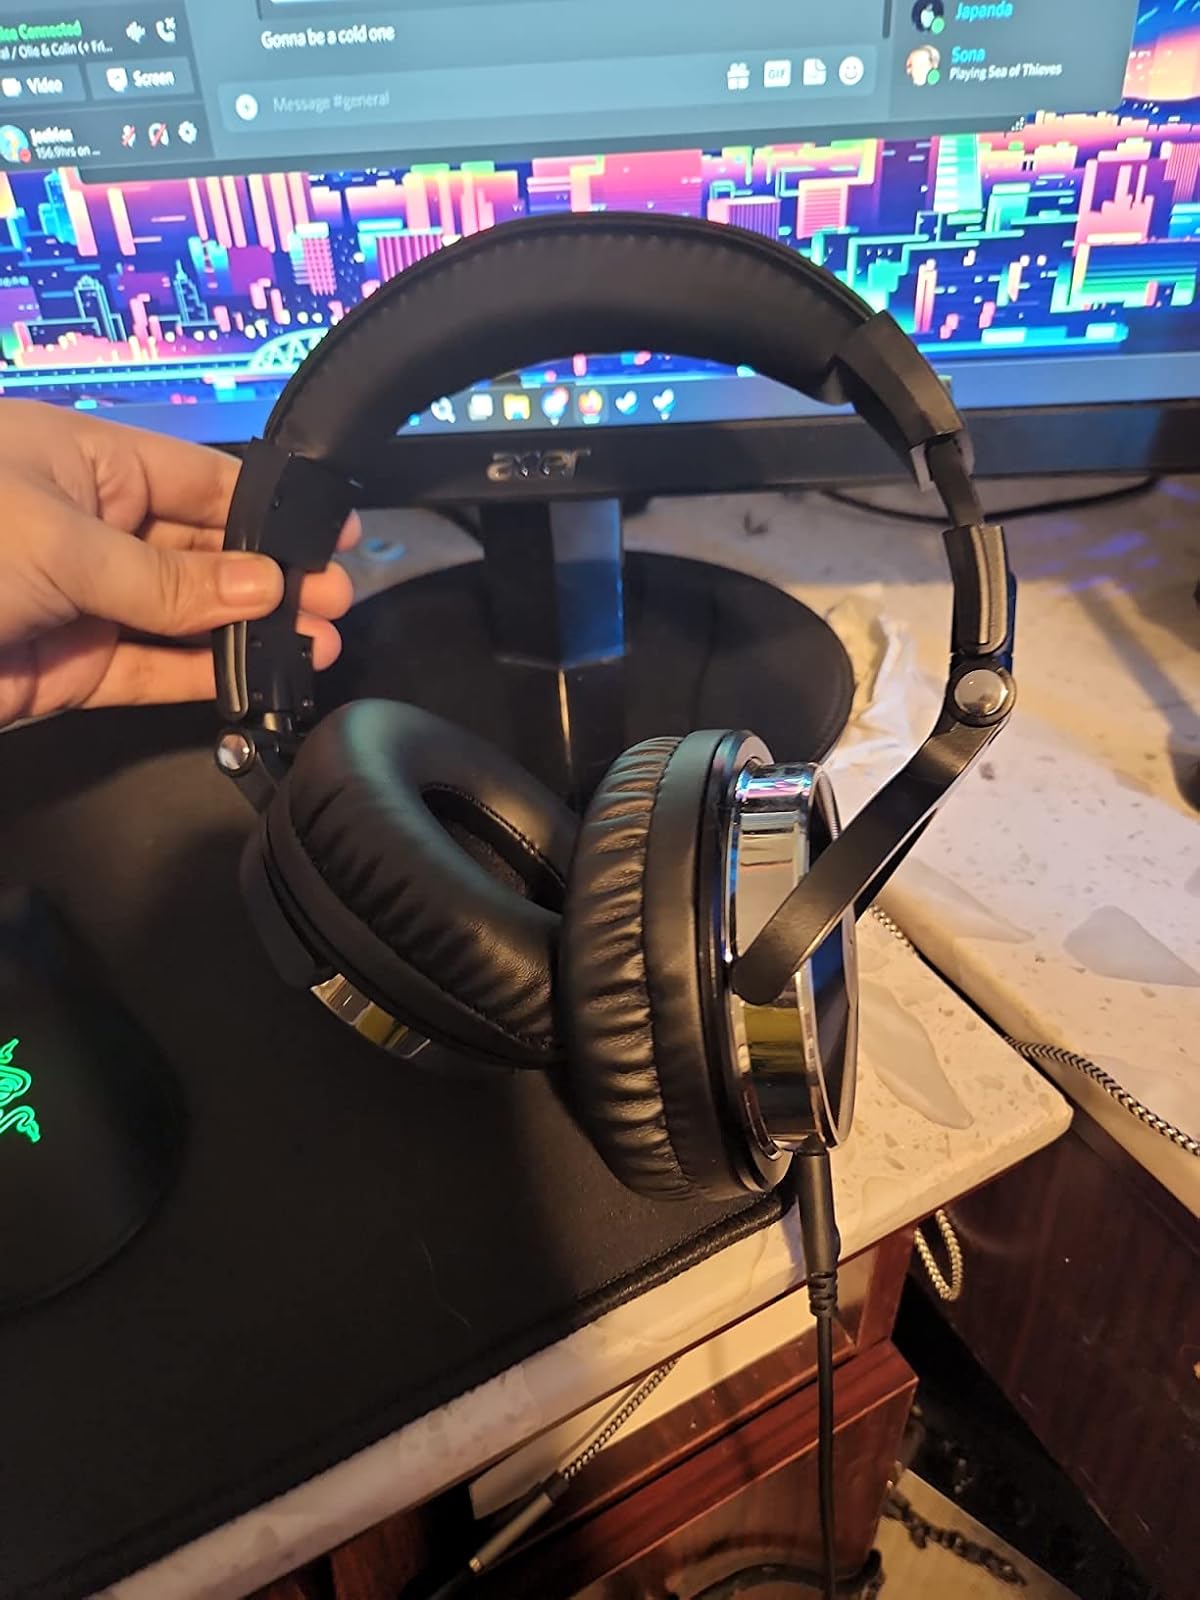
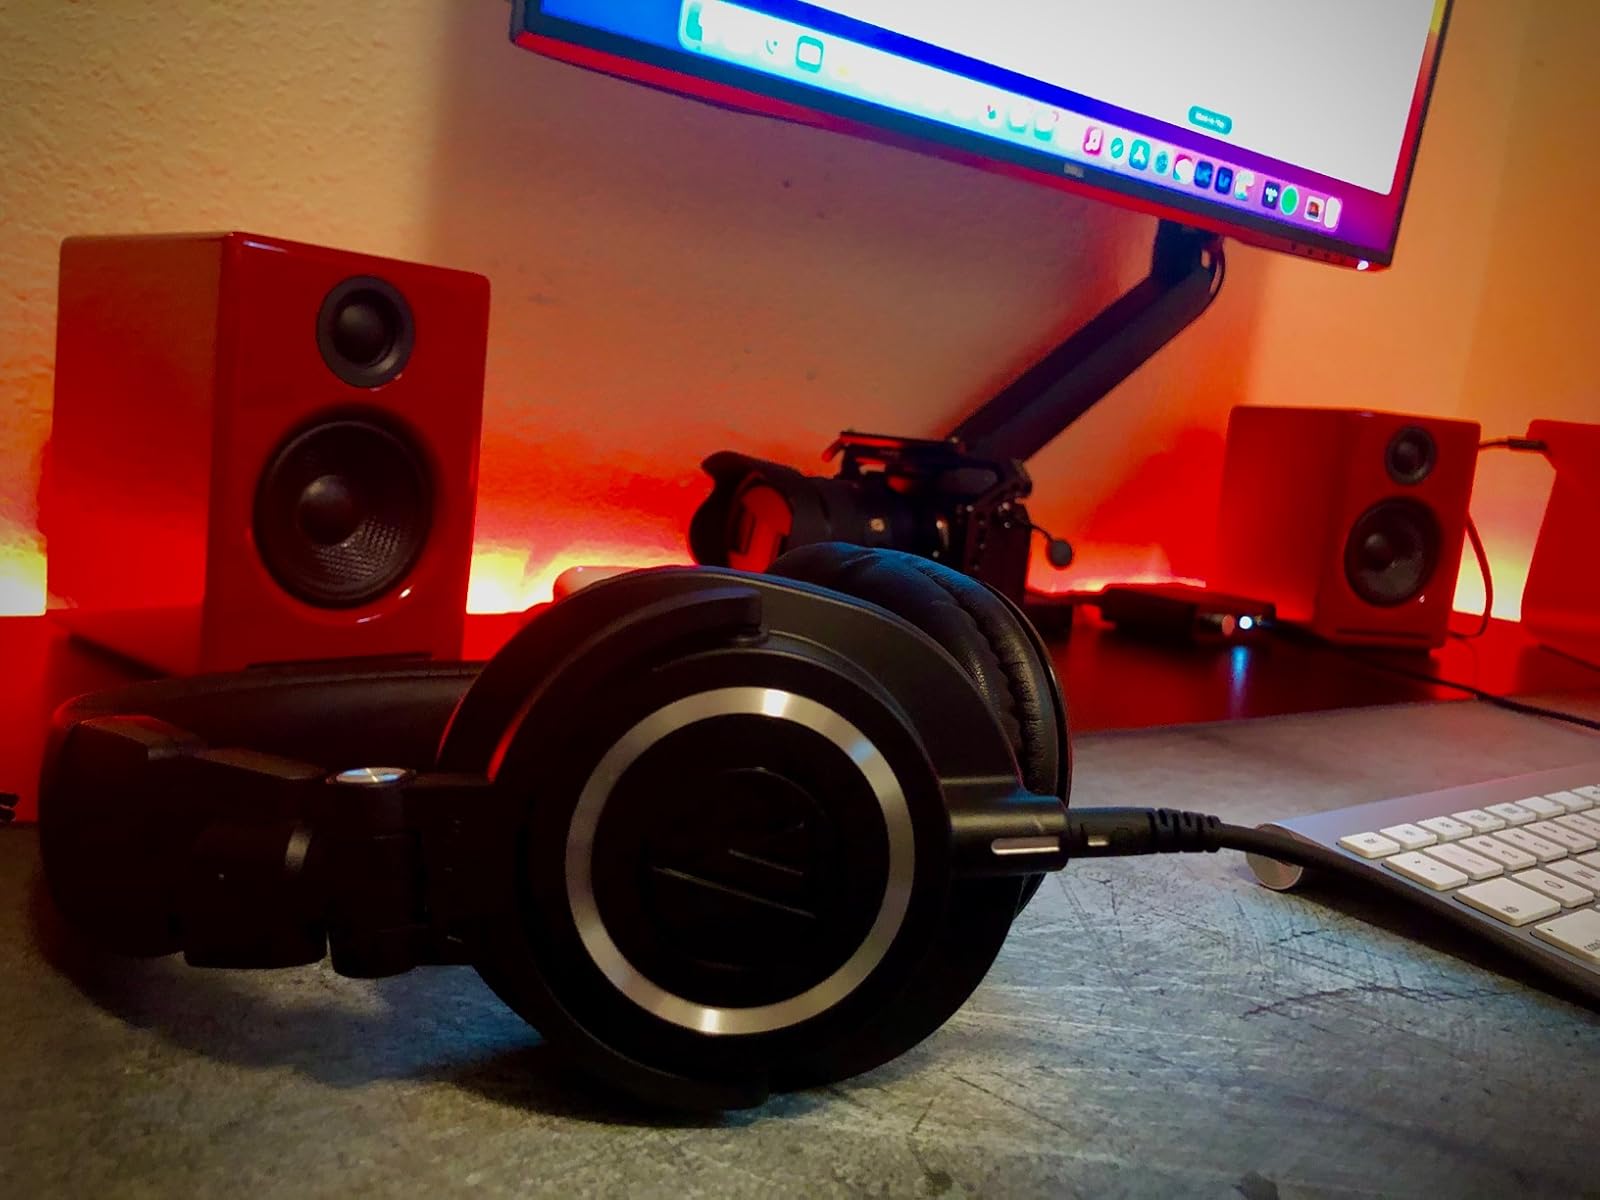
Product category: headphones
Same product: no